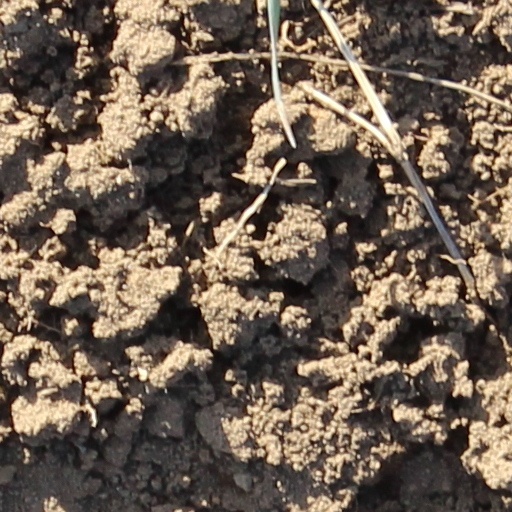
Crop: wheat